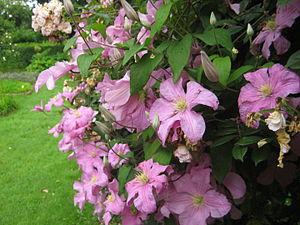
Clématite rose grimpante
Les Clématites forment un genre de la famille des renonculacées.